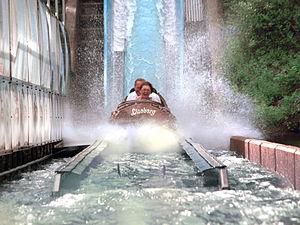
Carowinds Ouvert au public depuis le 31 mars.